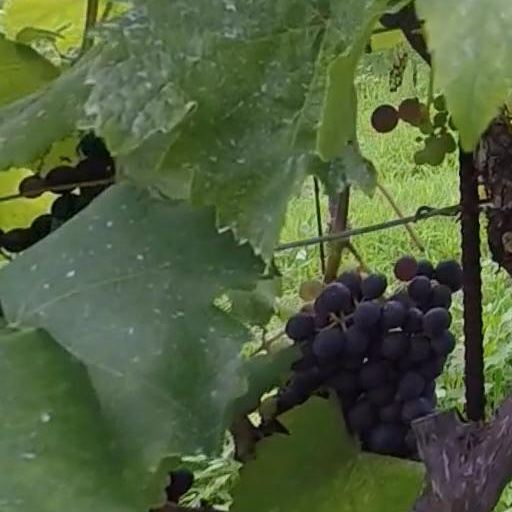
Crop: grape